Scipione Borghese

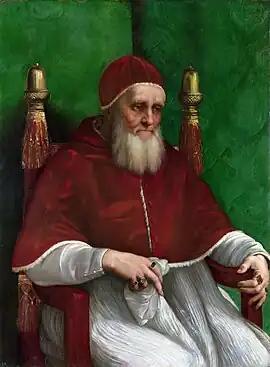
Raphael's "Portrait of Julius II", purchased in 1608 by Scipione from Cardinal Sfondrati (National Gallery, London)

Pope Paul V willingly assisted his nephew's efforts to obtain the art works that aroused his interest. In 1607, the Pope gave the Cardinal a collection of 107 paintings which had been confiscated from the painter Cavalier D'Arpino after the artist did not pay a tax bill. In the following year, Raphael's Deposition was secretly removed from the Baglioni Chapel in the church of San Francesco in Perugia and transported to Rome to be given to Scipione through a papal motu proprio. The Borgheses were forced to provide Perugia with two excellent copies of the painting to avoid conflict with the angered city becoming violent, but the original remains in the Borghese collection.